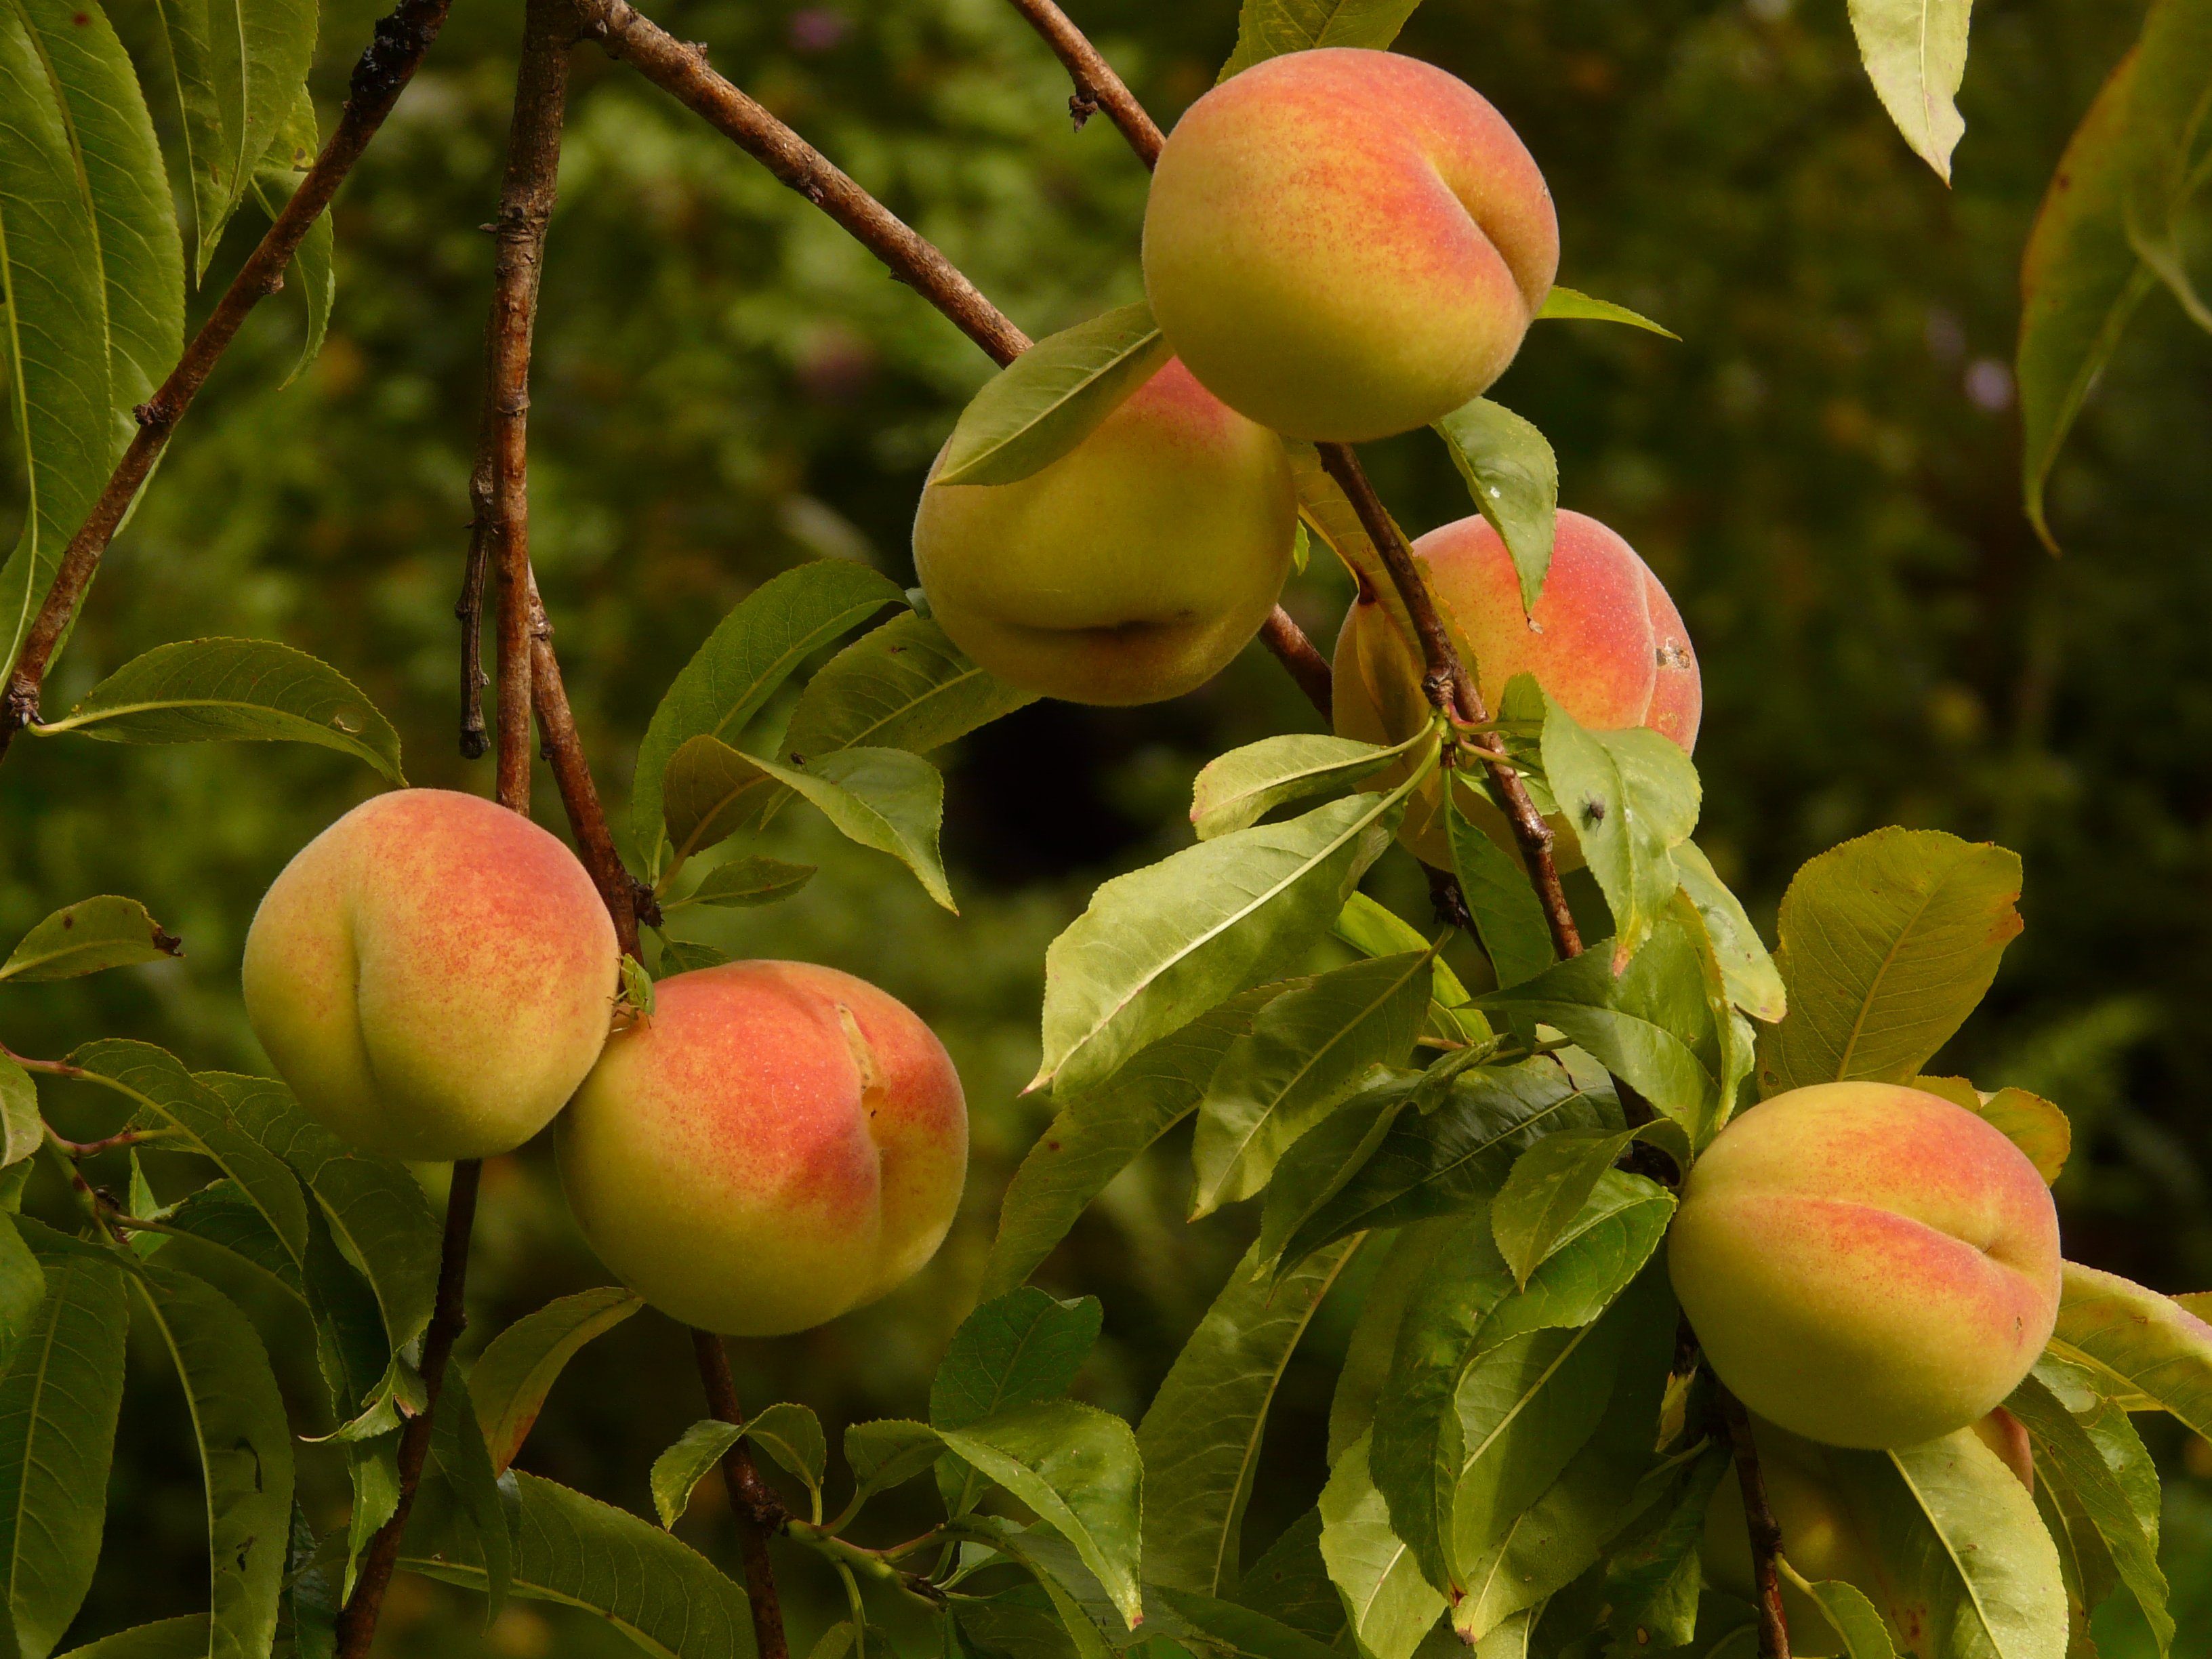
apple, tree, branch, plant, fruit, flower, ripe, food, produce, botany, juicy, eat, flora, apricot, shrub, peach, plantation, rose hip, peaches, flowering plant, rose family, peach tree, land plant, rose order, malum persicum